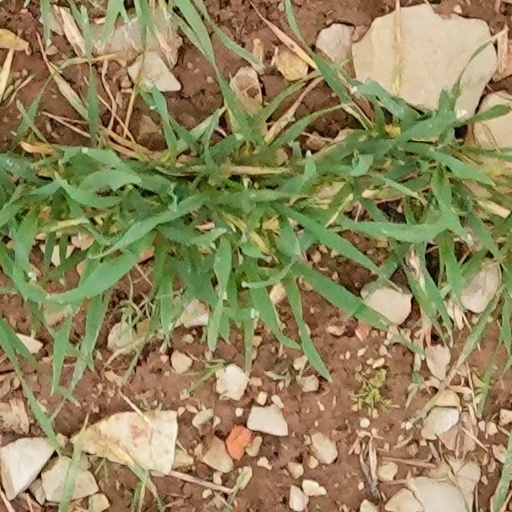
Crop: wheat